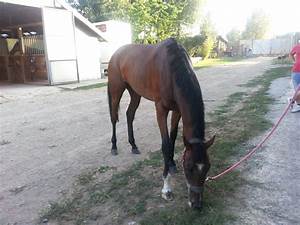
Label: horse